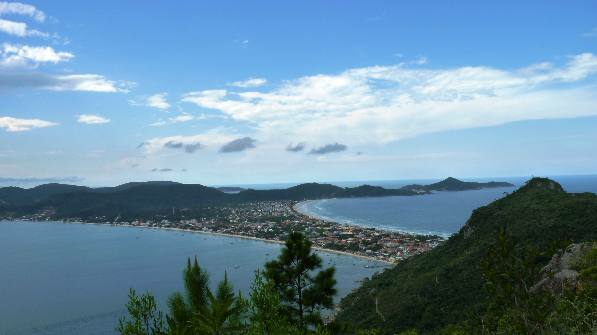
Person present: No